Retired number

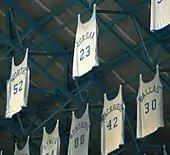
North Carolina basketball retired numbers (with Michael Jordan's #23 jersey among them) in the rafters at the Dean Smith Center

In rare cases, a number may be retired because of the player's endeavors in other fields. For example, former college football star Gerald Ford's number 48 was retired by the University of Michigan football squad under his future career as the 38th President of the United States.